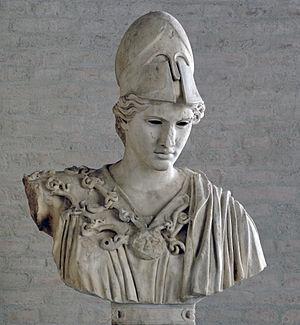
Buste d'Athéna, type de la «
Crésilas est un sculpteur grec du Vᵉ siècle av. J.-C., contemporain de Phidias.